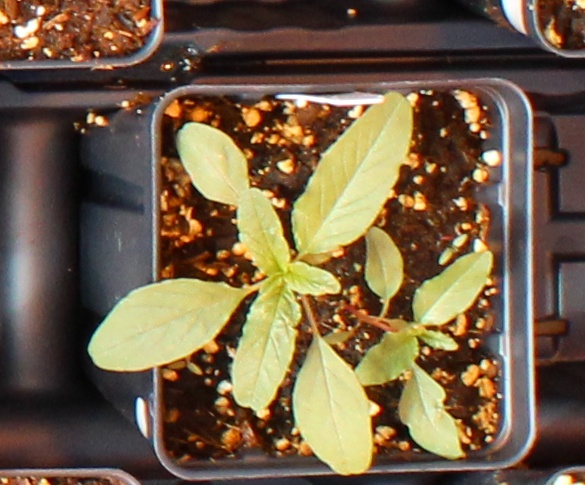
Label: Waterhemp